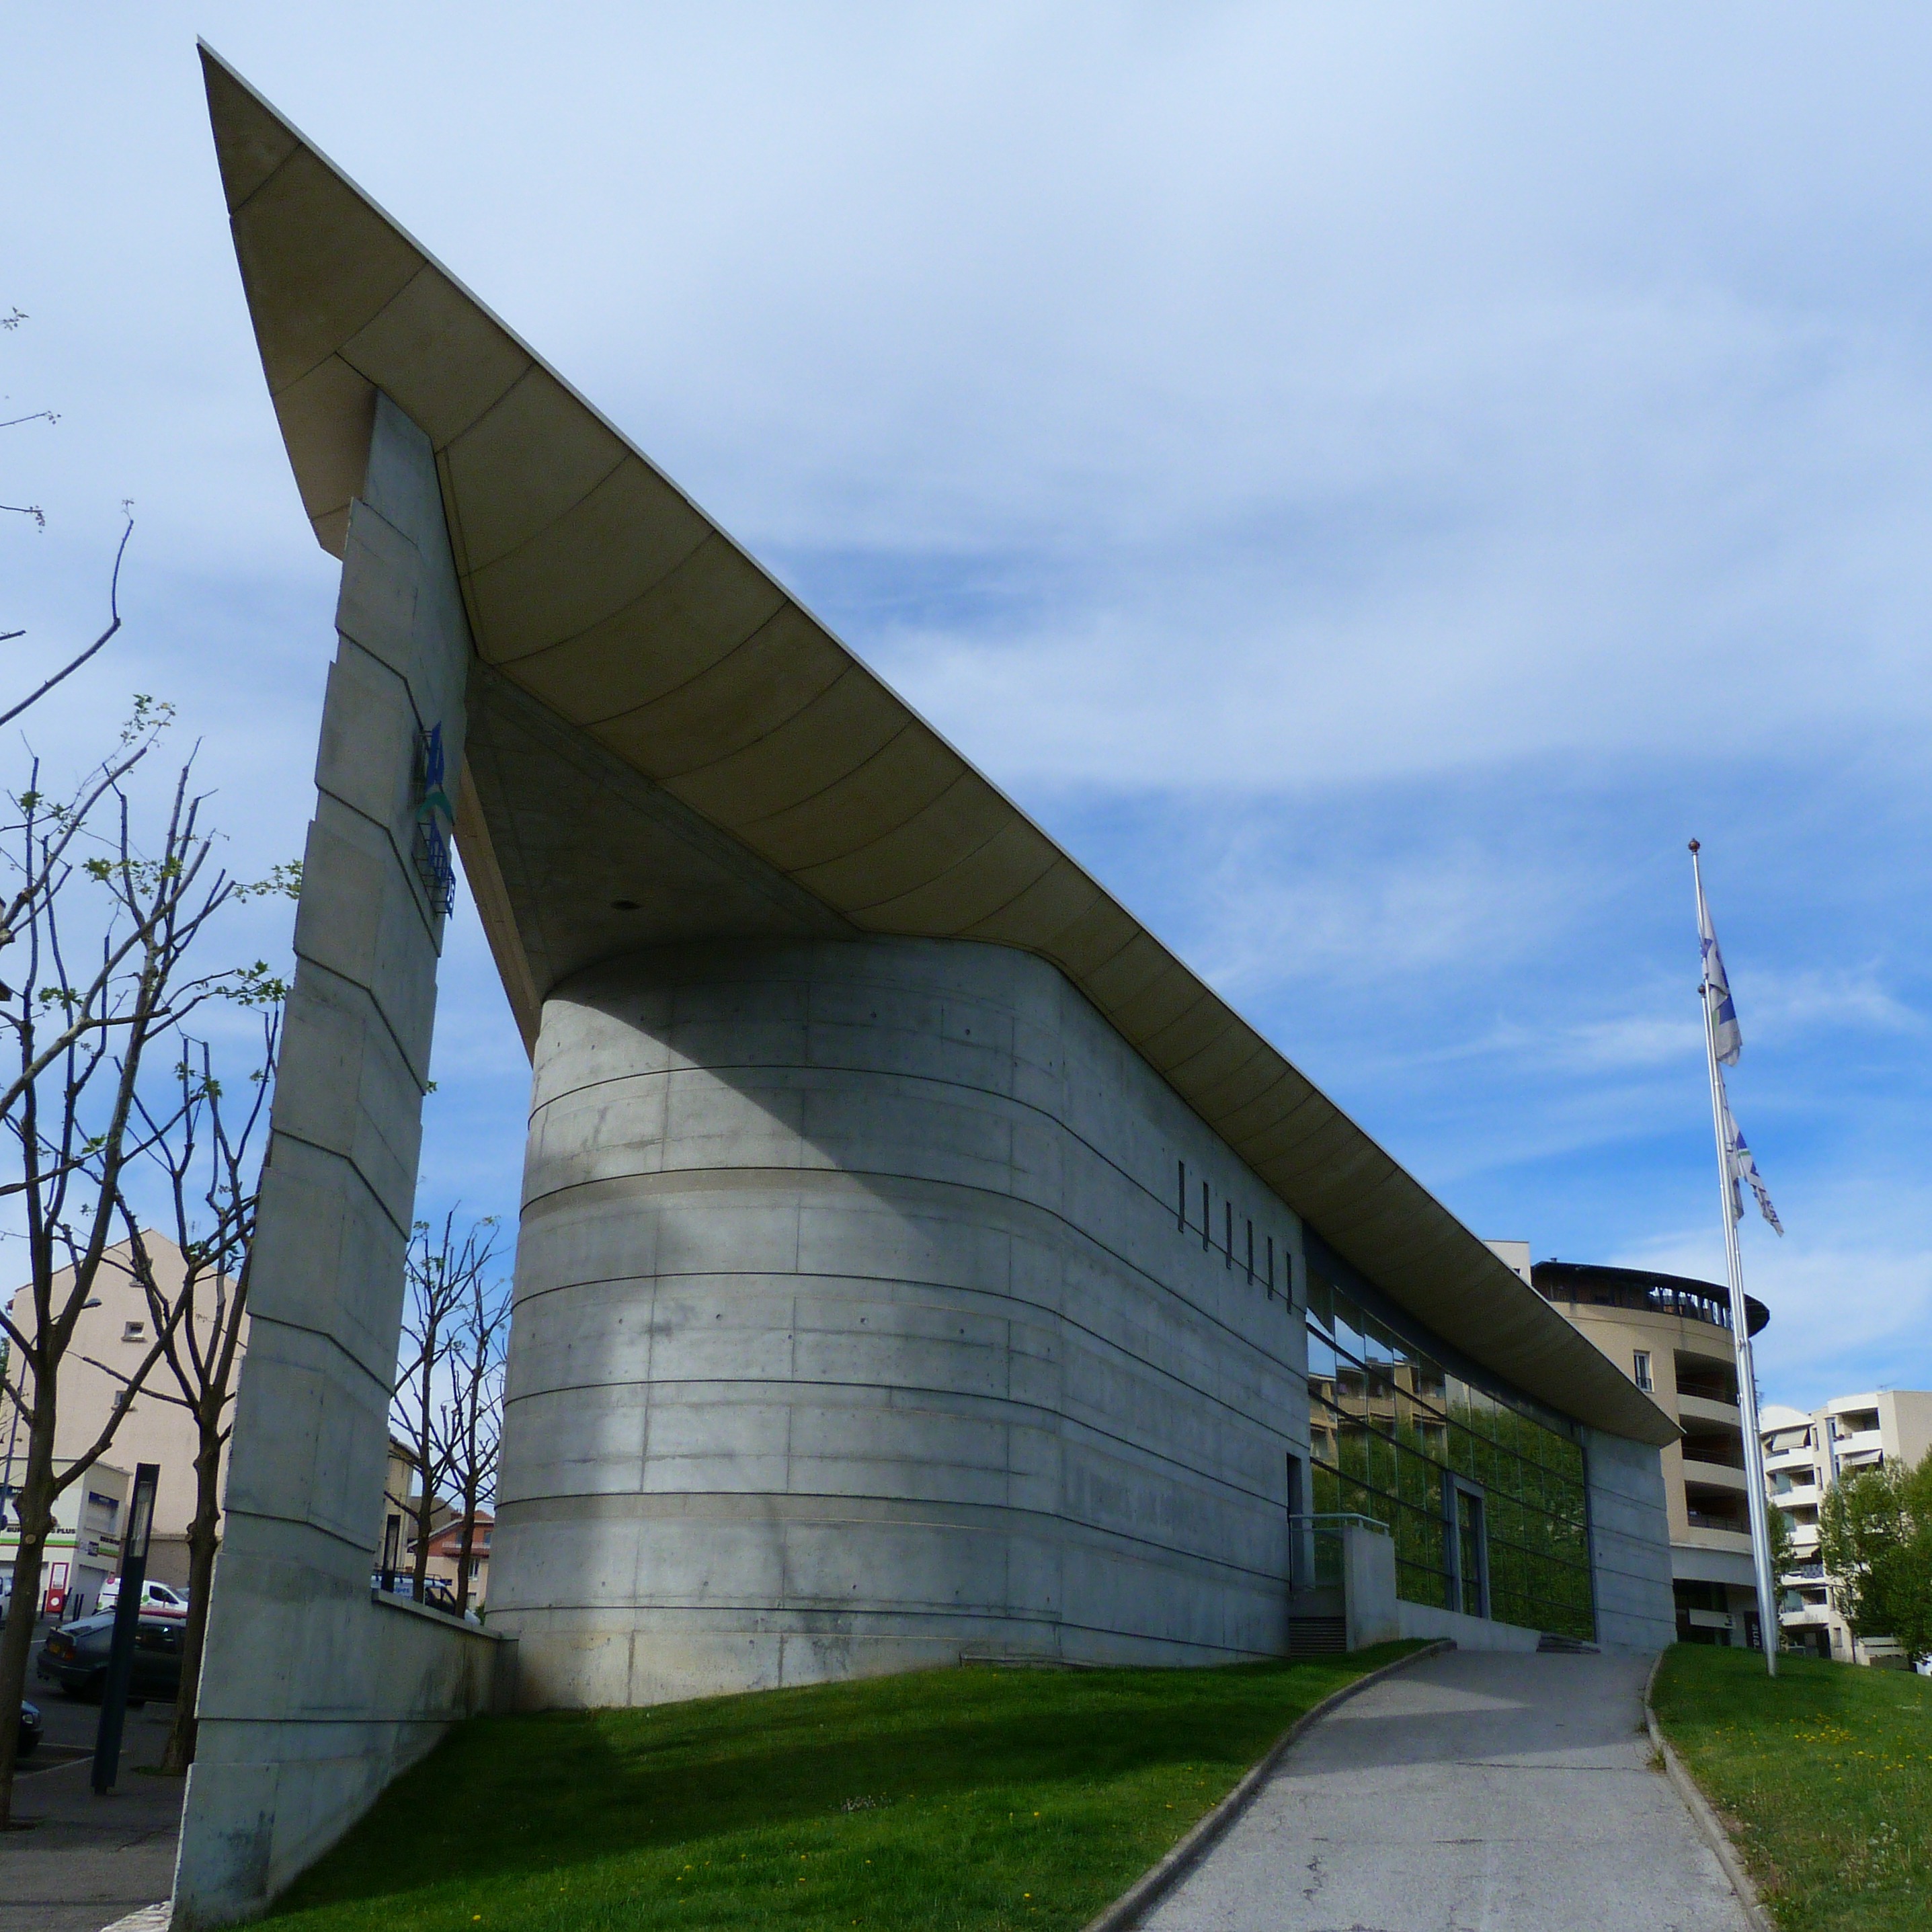
architecture, structure, bridge, glass, perspective, building, urban, landmark, concrete, memorial, hautes alpes